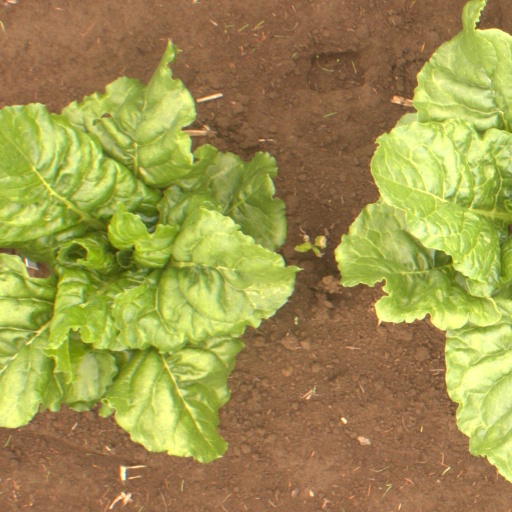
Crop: sugar beet